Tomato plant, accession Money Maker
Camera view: bottom (45 deg); turntable rotation: 150 degrees
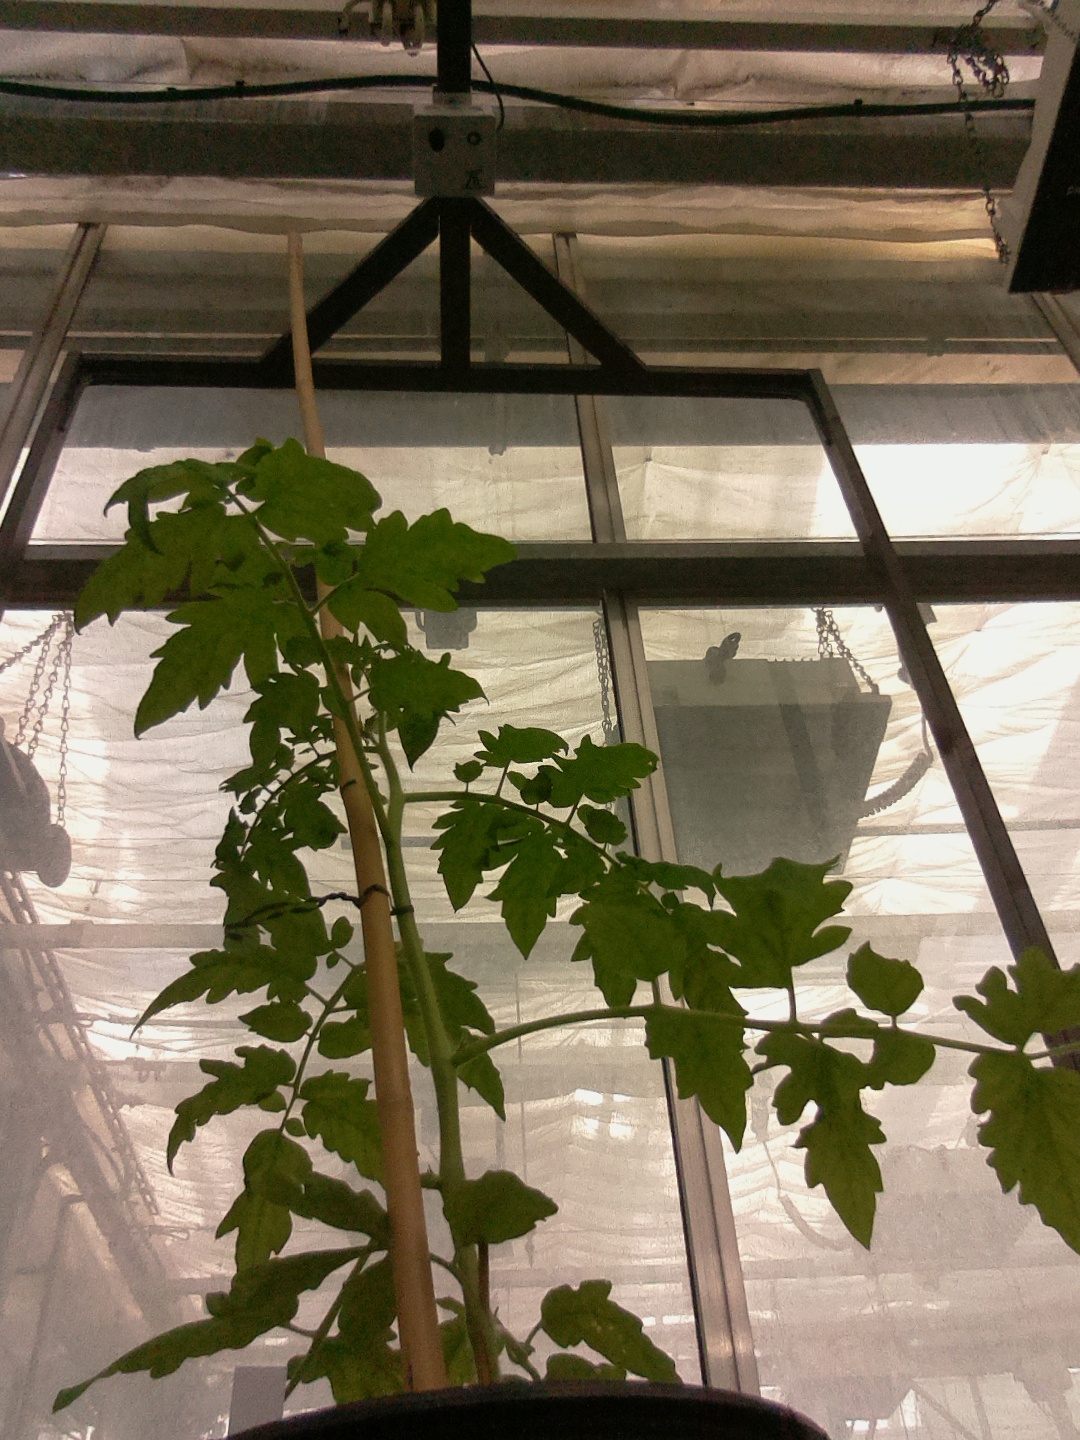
BBCH growth stage 13: 6 of true leaves visible